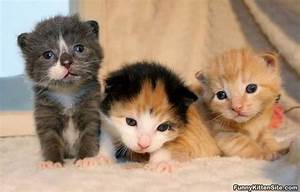
Label: gatto